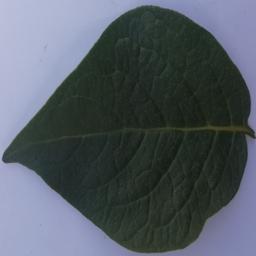
Etiqueta: Sana